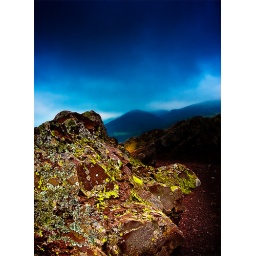
rock in blue